Panathinaikos B.C.

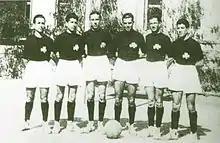
The basketball team of 1940

Panathinaikos started as a football club in 1908. In 1919, basketball was still unknown in Greece. During that period Giorgos Kalafatis with other athletes participated in the Inter-Allied Games in Paris and attended basketball games between the Allies of World War I. When he later returned to Greece with the necessary equipment, he set up the Panathinaikos basketball club, led by Apostolos Nikolaidis.